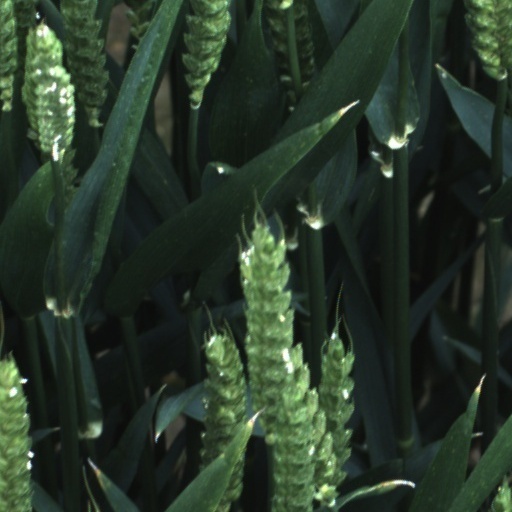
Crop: wheat